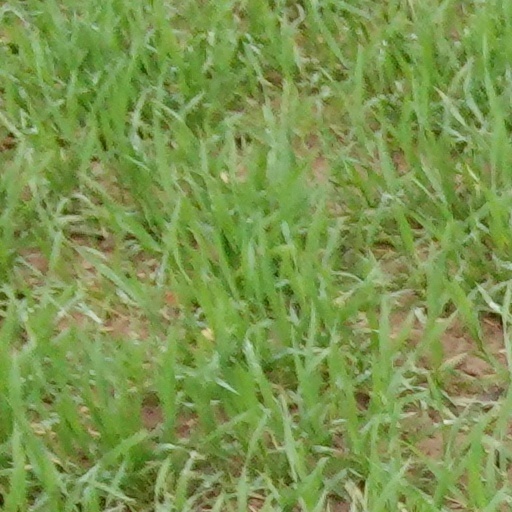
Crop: wheat